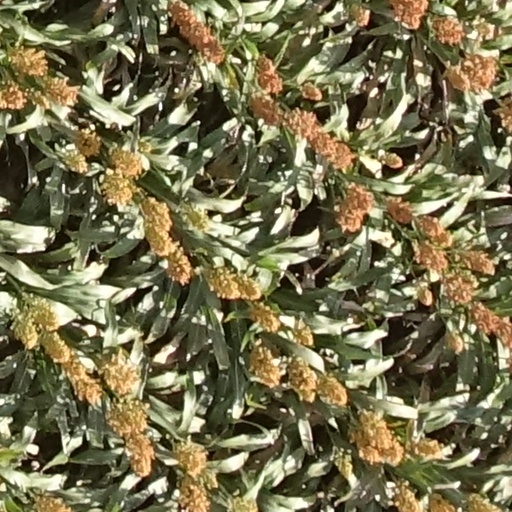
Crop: sorghum